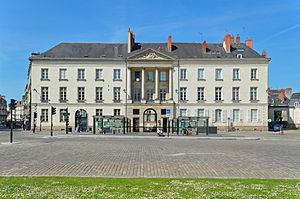
Façade de l'Hôtel Montaudoin (oeuvre de Jean-Baptiste Ceineray et de Mathurin Crucy), Place du Maréchal-Foch, Nantes, Loire-Atlantique
Cet article recense les monuments historiques de Nantes, en France.
Mathurin Crucy, né le 22 février 1749 à Nantes et mort le 7 novembre 1826 à Chantenay, est un architecte et urbaniste français de style néo-classique, architecte-voyer de la ville de Nantes de 1780 à 1800 à la suite de Jean-Baptiste Ceineray, concepteur d'un programme urbain et architectural qui a profondément marqué sa ville natale.
L'hôtel Montaudouin, est un hôtel particulier de style néo-classique bâti à la fin du XVIIIᵉ siècle, situé sur la place Maréchal-Foch, dans le centre-ville de Nantes, en France. L'immeuble a été inscrit au titre des monuments historiques en 1951 et 1954.